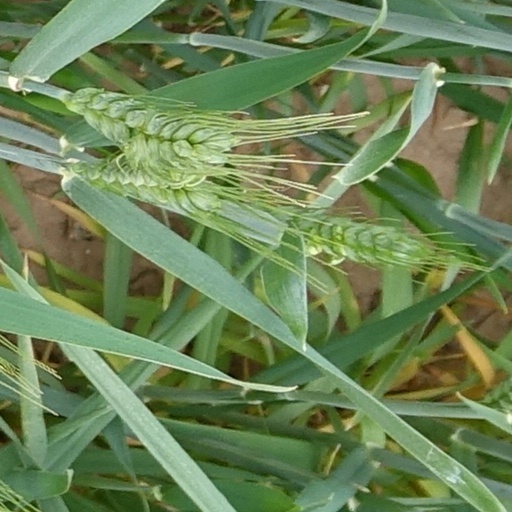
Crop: wheat